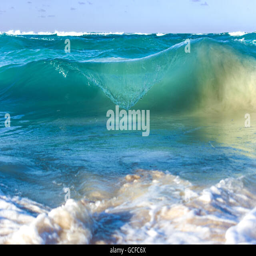
photo of wave shot with a macro lens and a fast shutter speed